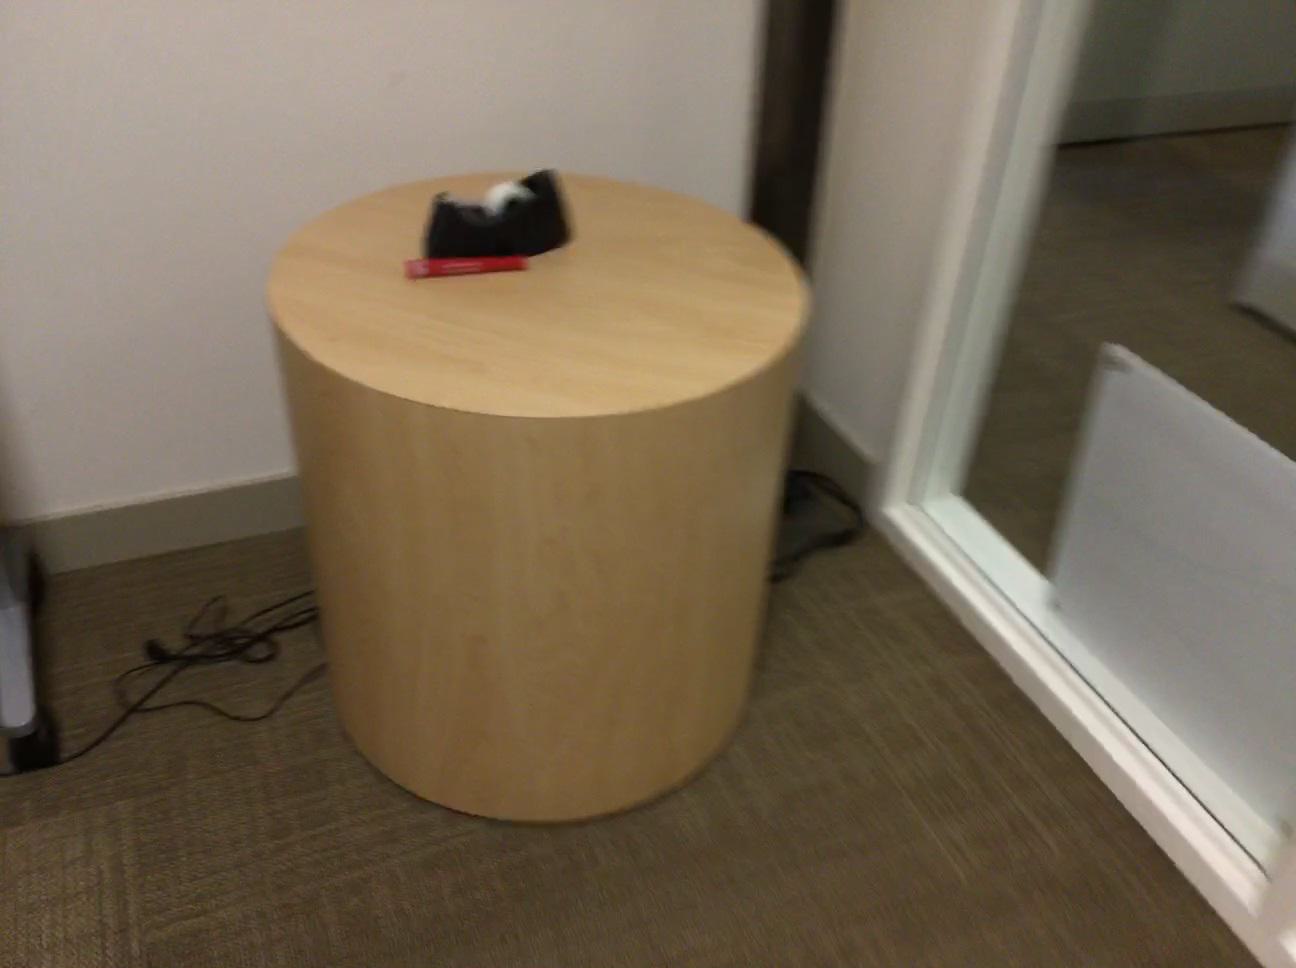
Question: In the image, there is the window. Pinpoint several points within the vacant space situated in front of the window from the object's perspective. Your final answer should be formatted as a list of tuples, i.e. [(x1, y1), ...], where each tuple contains the x and y coordinates of a point satisfying the conditions above. The coordinates should be between 0 and 1, indicating the normalized pixel locations of the points.
Answer: [(0.907, 0.992), (0.859, 0.919), (0.814, 0.854), (0.774, 0.794), (0.738, 0.741), (0.704, 0.692), (0.808, 0.949), (0.765, 0.881), (0.727, 0.819), (0.691, 0.762), (0.755, 0.981), (0.714, 0.909), (0.677, 0.844), (0.643, 0.786), (0.659, 0.940), (0.623, 0.871), (0.592, 0.810), (0.601, 0.971), (0.568, 0.900), (0.538, 0.835)]